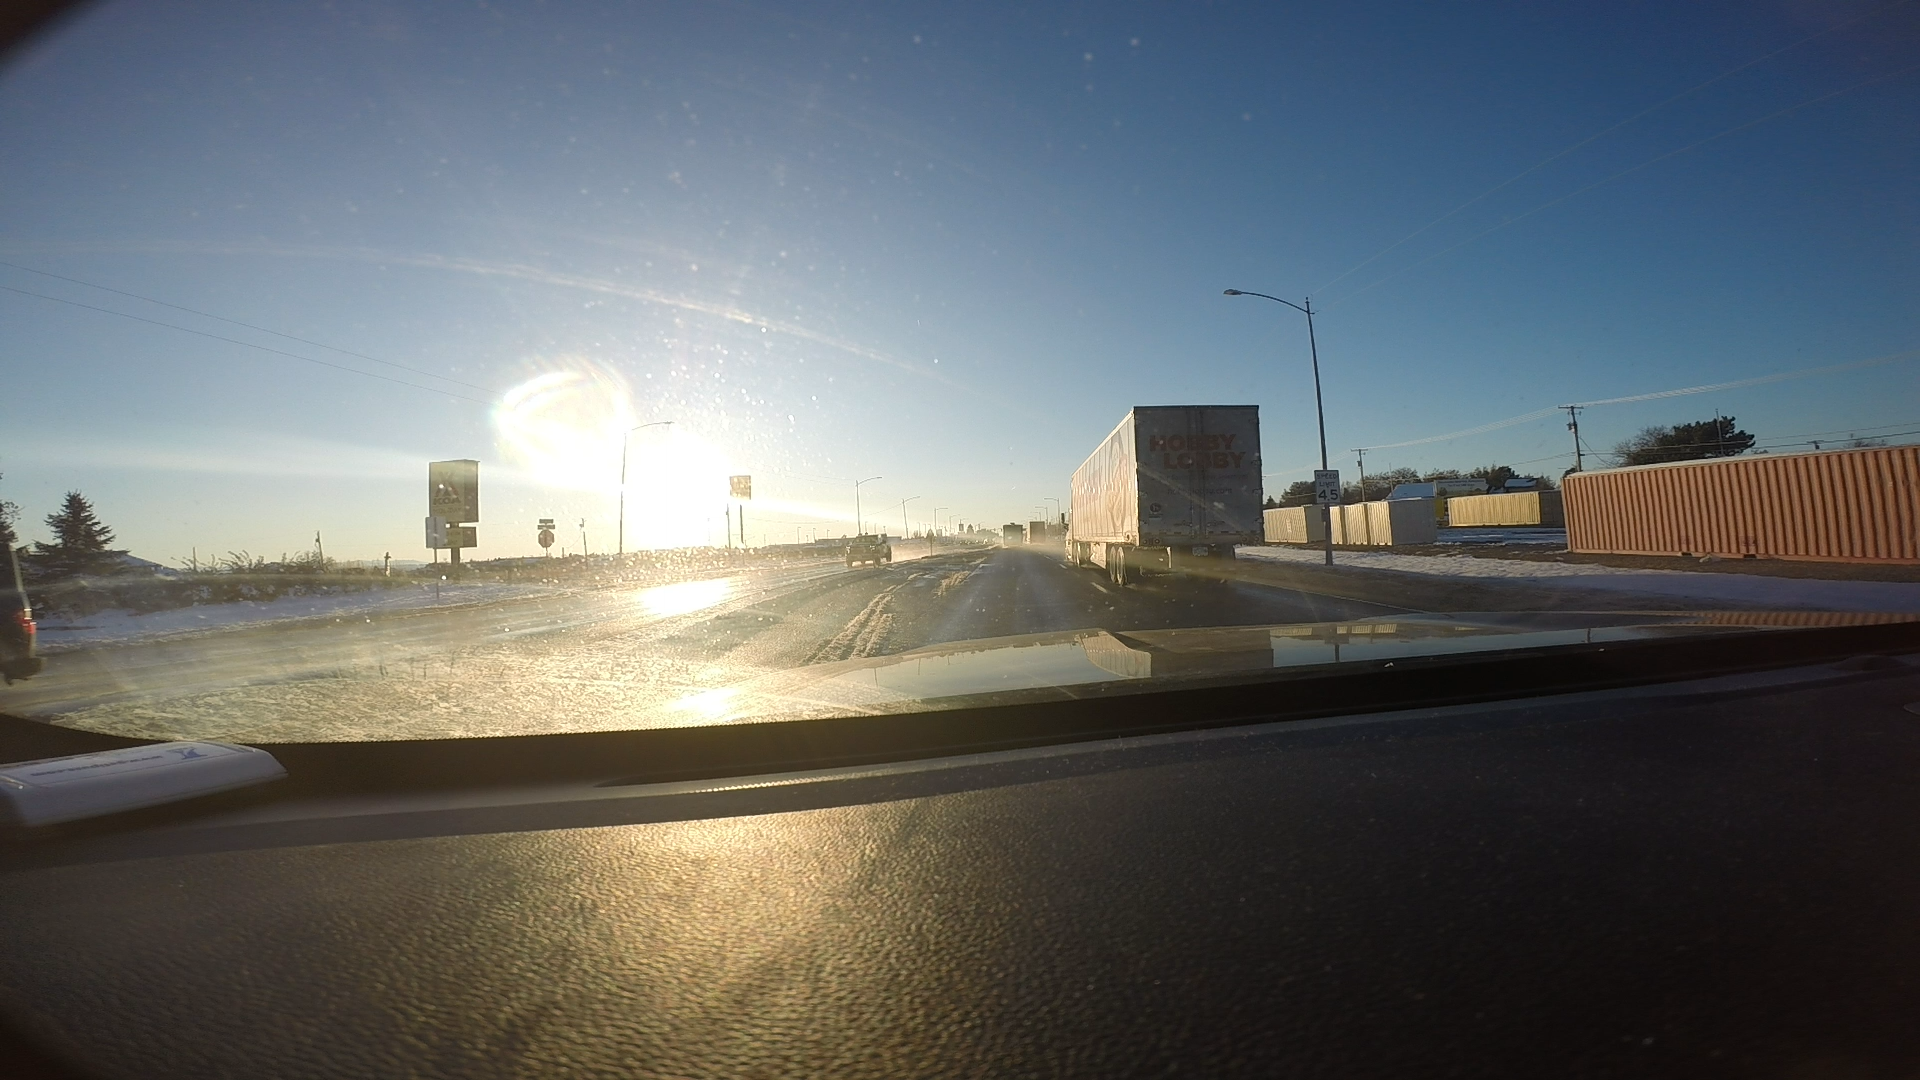
Speed limit sign label: mph45